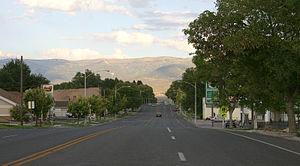
La ville de Moroni est située dans le comté de Sanpete, dans l’État de l’Utah, aux États-Unis. Sa population s’élevait à 1 423 habitants lors du recensement de 2010, estimée à 1 482 habitants en 2016.